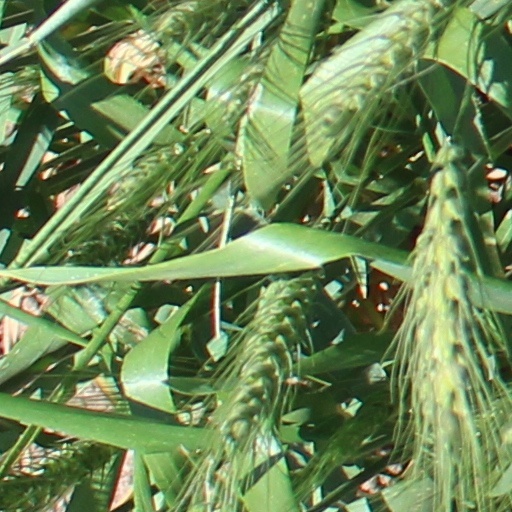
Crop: wheat